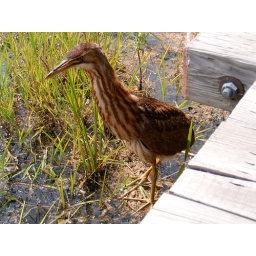
taken while walking the foot bridge in the Parc d'ile-Bizard